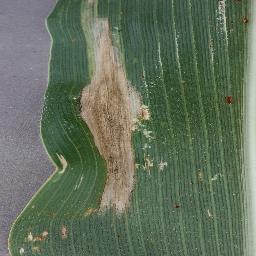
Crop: corn
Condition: (maize)_northern_blight